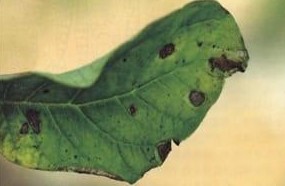
Plant: Potato
Disease: potato early blight